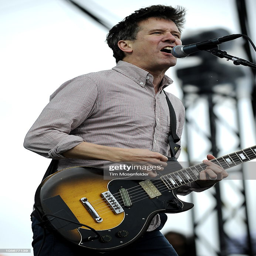
indie rock artist performs as part of festival .